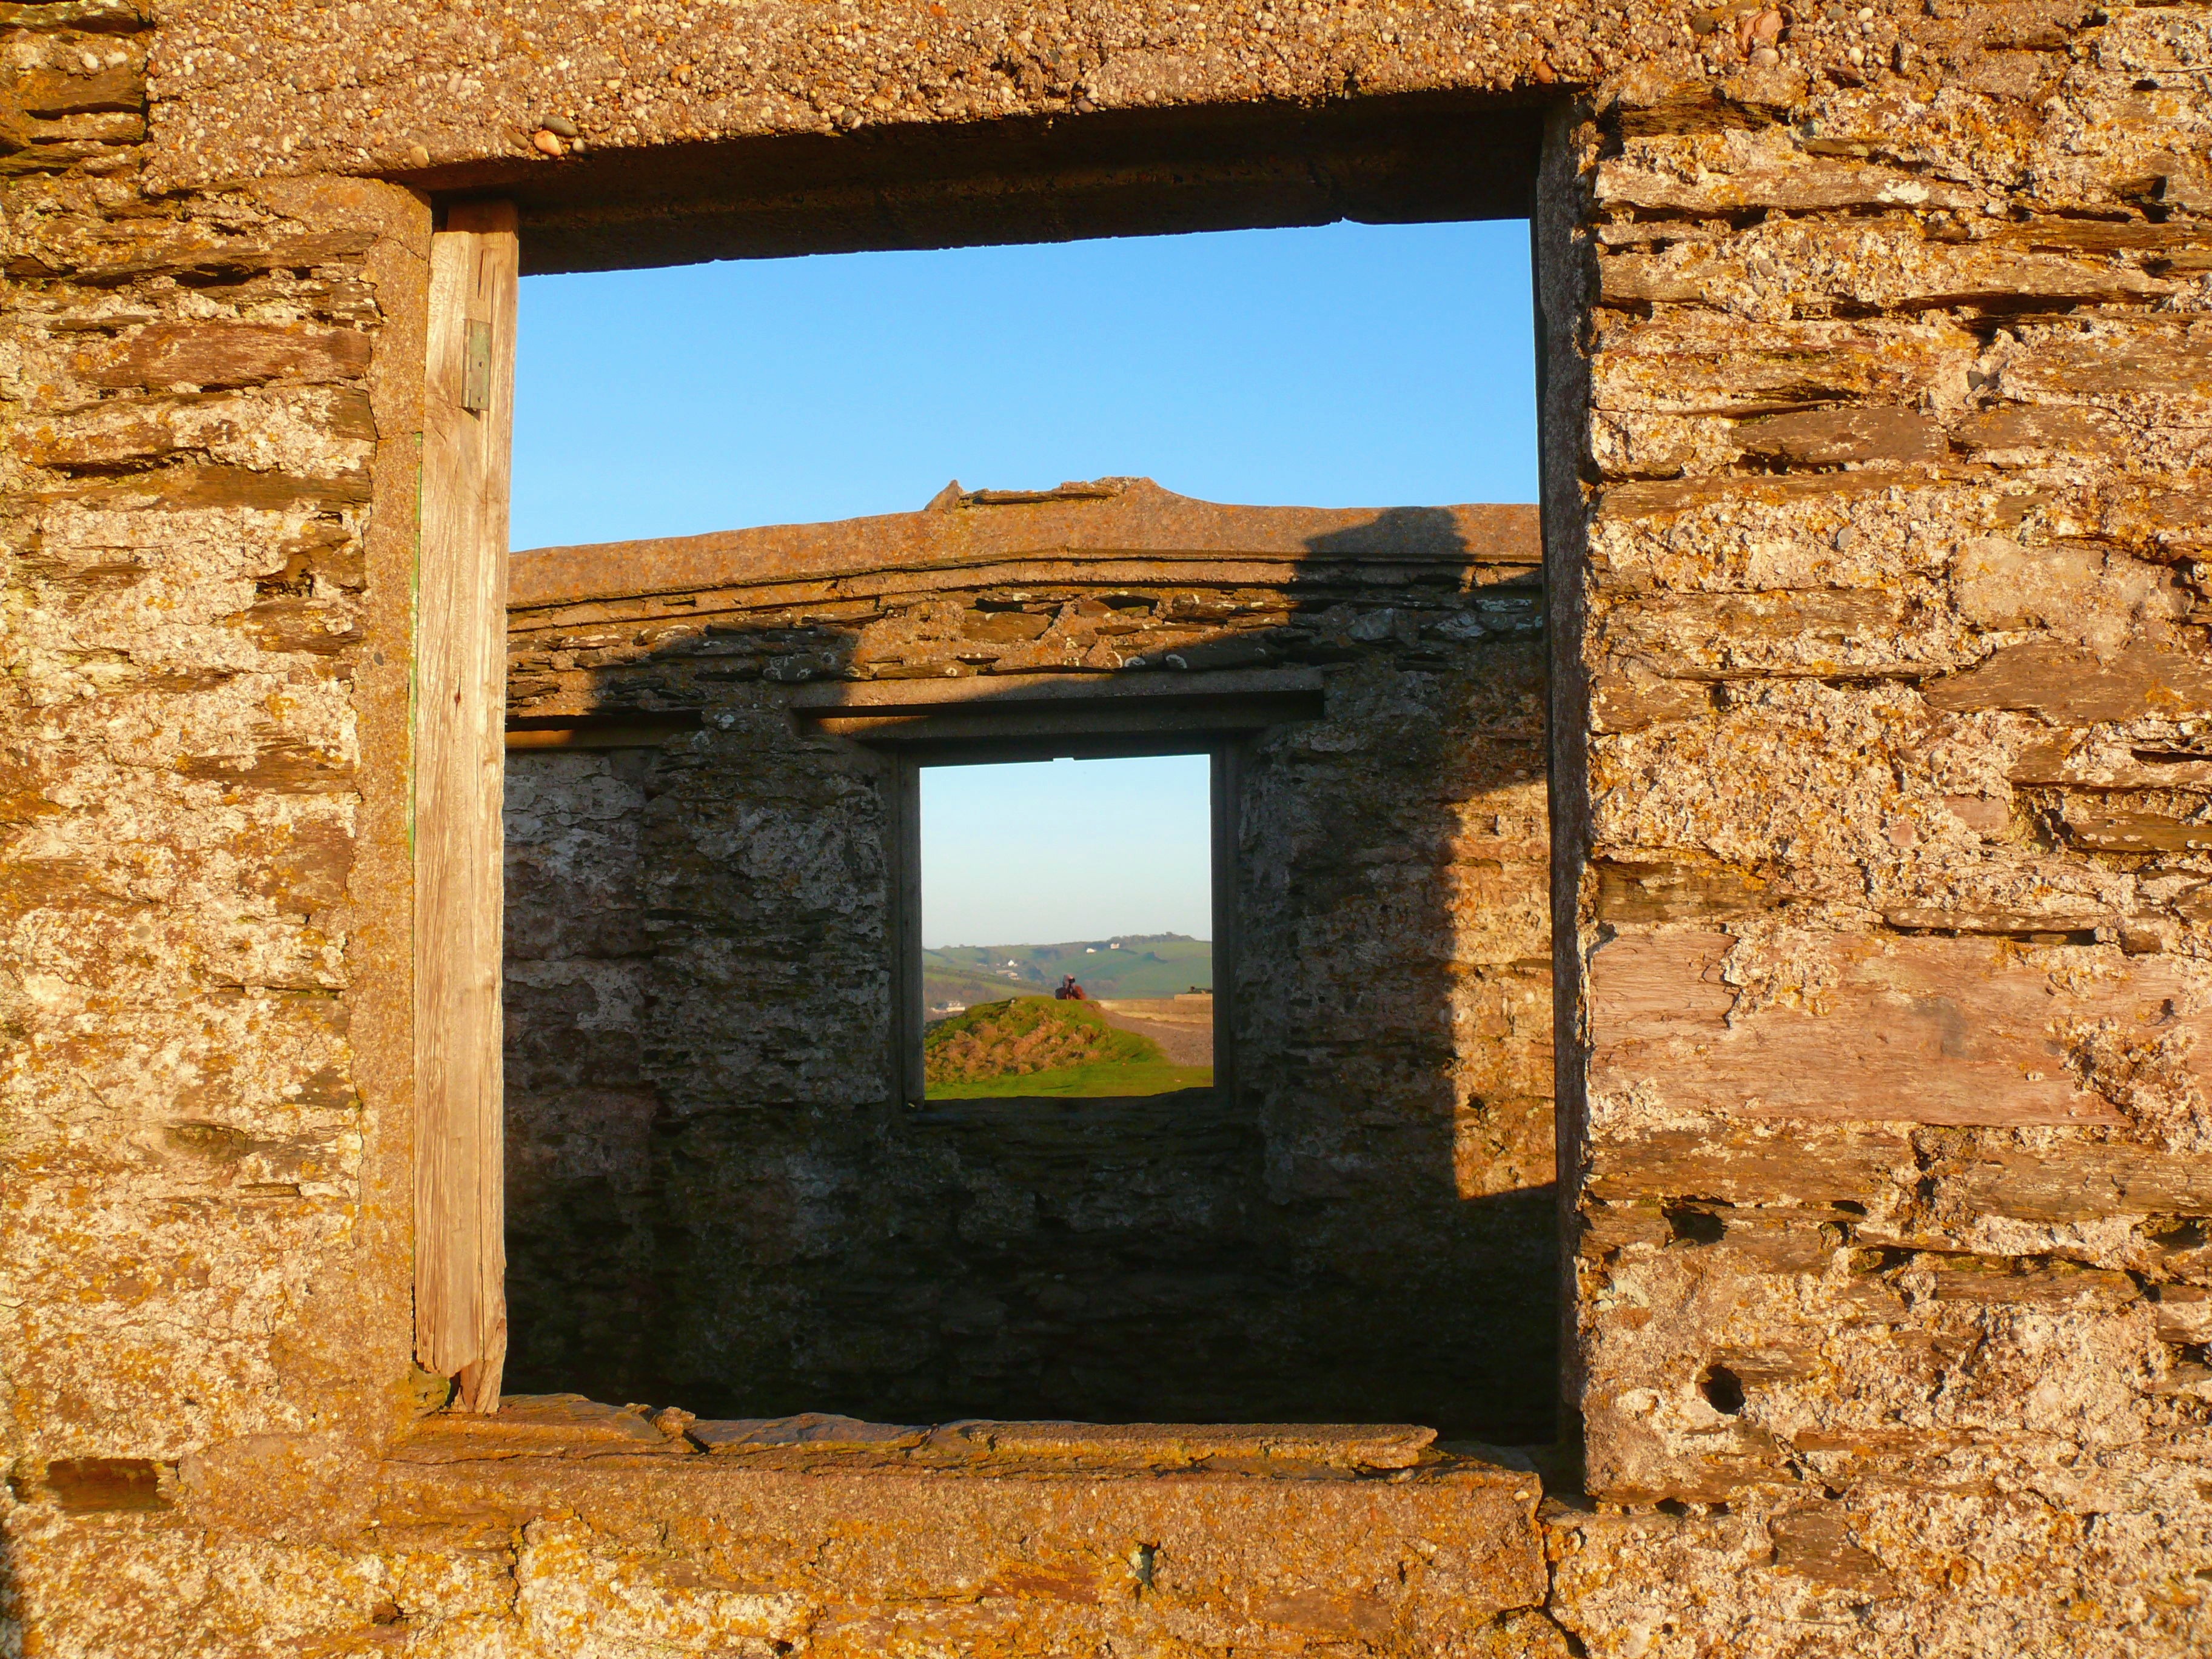
sea, rock, architecture, wood, sunset, house, window, old, wall, seaside, arch, evening, brick, material, england, temple, ruins, devon, ancient history